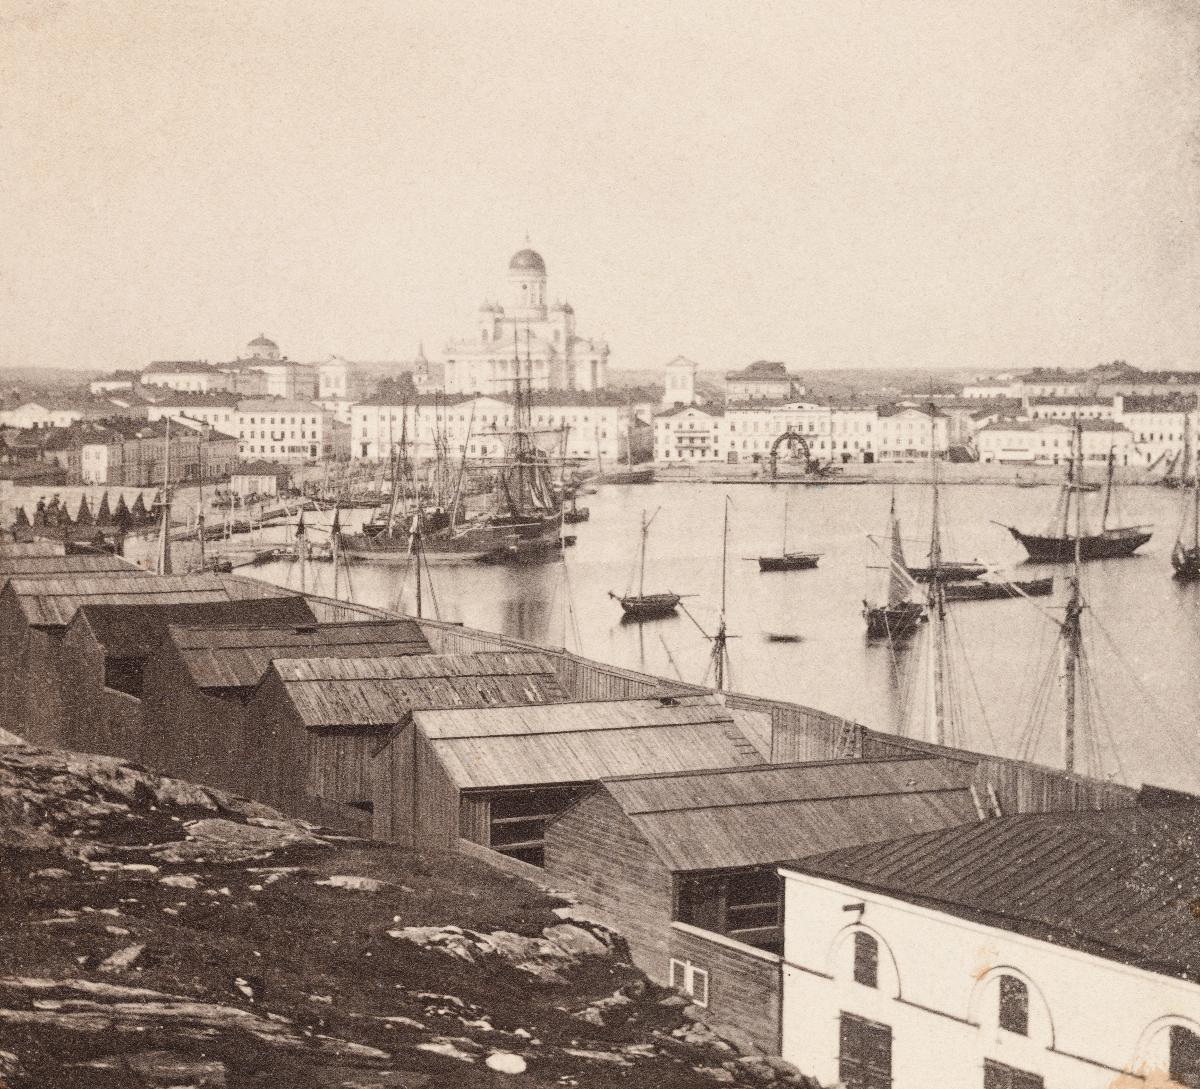
Näköala Ulriikaporinvuorelta (nykyinen Tähtitornin vuori) Eteläsatamaan.
sisällön kuvaus: Näköala Ulriikaporinvuorelta (nykyinen Tähtitornin vuori) Eteläsatamaan. Etualalla näkyvät suolamakasiinit (nykyisen Makasiinilaiturin kohdalla) ja Eteläranta. Taustalla näkyvät Keisarillinen Aleksanterin-Yliopisto (nykyään Helsingin yliopisto), Nikolainkirkko (myöhemmin Suurkirkko, nykyään Helsingin tuomiokirkko) ja kivitaloja Pohjoisesplanadin itäpäässä. mustavalkoinen
Ajankohta: kuvausaika 1863 epävarma
Paikka: Suomi, Uusimaa, Helsinki, Ullanlinna Helsinki, Tähtitornin vuori, Makasiinilaituri, Suomi, Uusimaa, Helsinki, Kaartinkaupunki Helsinki, Eteläsatama, Pohjoisesplanadi, Suomi, Uusimaa, Helsinki, Kruununhaka Helsinki
Aiheet: satamat, purjelaivat, makasiinit (varastorakennukset), kivirakennukset, empirekeskustat, arkkitehtuuri, Helsingin tuomiokirkko, yliopistot, merenrannat, kalliot, harbours, sailing ships, stone buildings, architecture, Helsinki Cathedral, universities, rocks (landforms), hamnar, segelfartyg, stenbyggnader, arkitektur, Helsingfors domkyrka, högskolor, havsstränder, klippor